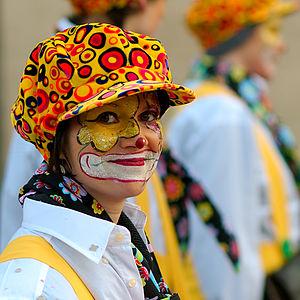
Carnaval de Malmedy (Cwarmê) en Belgique